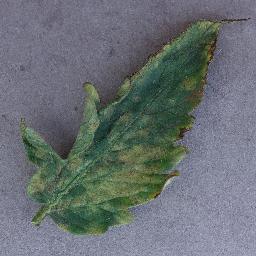
Label: Tomato___Leaf_Mold